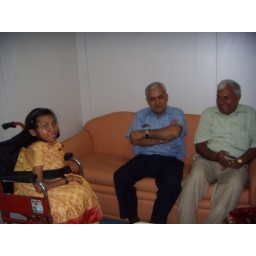
sitting in a drawing room inside a ship